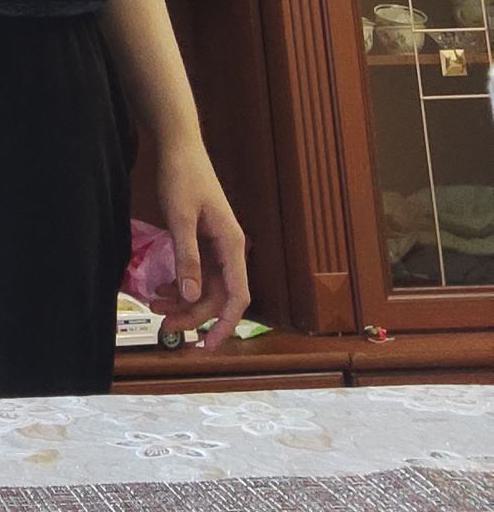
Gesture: no_gesture